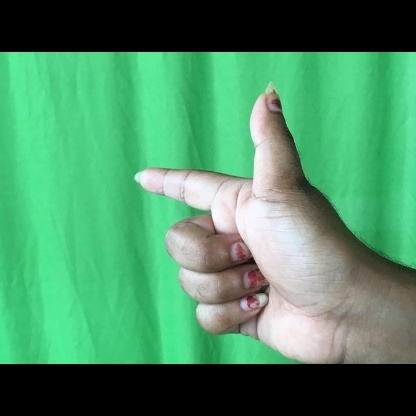
Mudra: Chandrakala